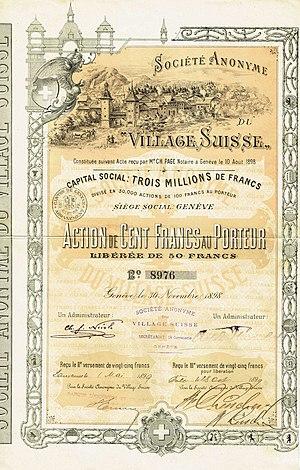
Le Village suisse est à l'origine une reconstitution pittoresque de village suisse idéalisé, destiné à la visite, dont le concept architectural et ethnographique et la première concrétisation sont nés dans le cadre de l'Exposition nationale suisse de 1896 à Genève, puis repris à l'occasion de l'Exposition universelle de 1900 à Paris.